St. Catherine Cathedral, Cajamarca

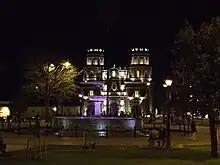
Another view

In the seventeenth century the construction of the current building starts. In the eighteenth century they are melted the bells of the cathedral. Since 1908 holds the rank cathedral.